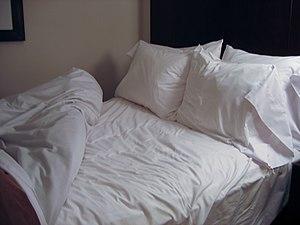
Un drap est un tissu utilisé en literie pour recouvrir le matelas.